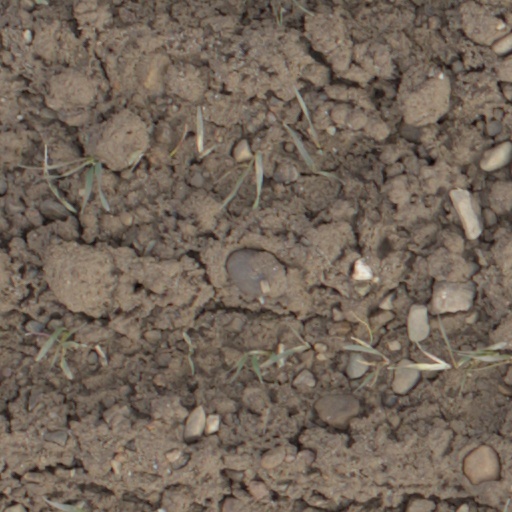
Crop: wheat